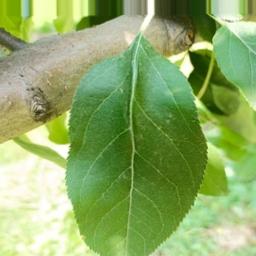
Label: Healthy